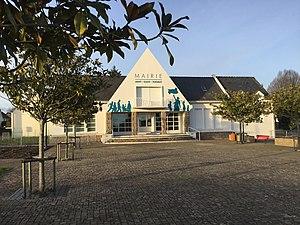
La mairie d'Allaire après les travaux de rénovation de la façade.
Allaire [alɛʁ] est une commune du département du Morbihan, en Bretagne, en France.